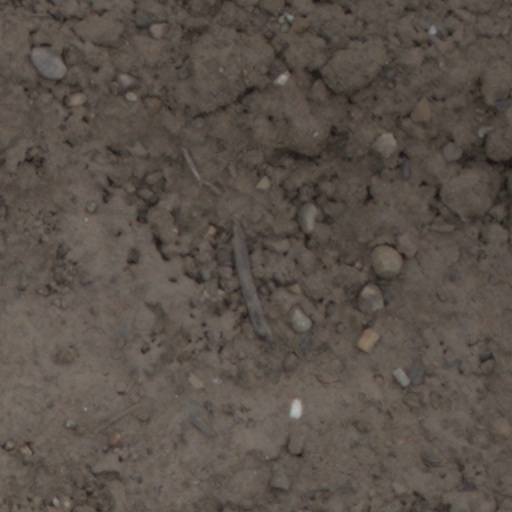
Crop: wheat